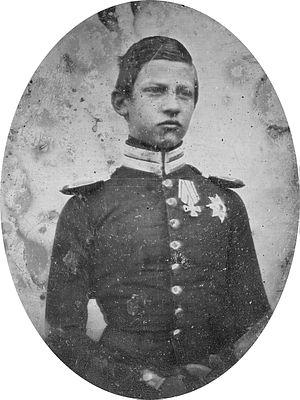
Frédéric Guillaume de Prusse (né en 1831 à Potsdam), vgl. Stahlstich Kronprinz Friedrich Wilhelm, nach Franz Krüger von A. Teichel, Druck v. J. Becker vormals Altmayer um 1845. FORMAT: Bildgröße mit der Schrift: ca. 149 x 98 mm in 8vo daguerréotype vers 1841
Frédéric III, de son nom complet Frédéric Guillaume Nicolas Charles de Hohenzollern est né le 18 octobre 1831 à Potsdam, en Prusse, et décédé le 15 juin 1888 en cette même ville. Régnant du 9 mars 1888 au 15 juin de la même année, il est le huitième roi de Prusse et le deuxième empereur allemand.